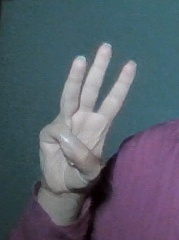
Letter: thaa